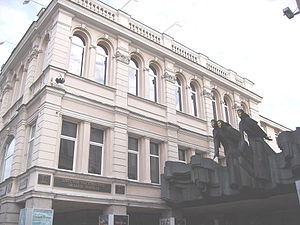
Vilnius / Kultur / Teater og opera
Det nationale drama teater med de tre muser, Drama, Tragedie og Komedie, over indgangen
Vilnius er Litauens hovedstad. Byen ligger i den sydøstligste del af Litauen og er landets største by med 574.147 indbyggere. Vilnius var Litauens historiske hovedstad i middelalderen, og blev hovedstad i det selvstændige Litauen i 1990. Den er administrations- og handelsby, der ligger på begge sider af floden Neris. Byen er hovedsæde for Vilnius apskritis og Vilnius distriktskommune.